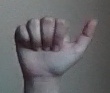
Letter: dhad